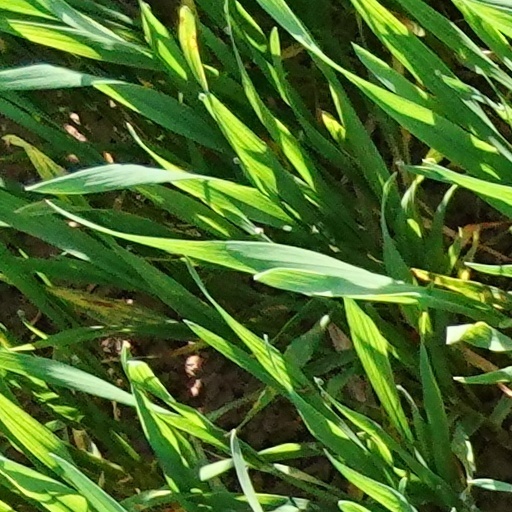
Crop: wheat